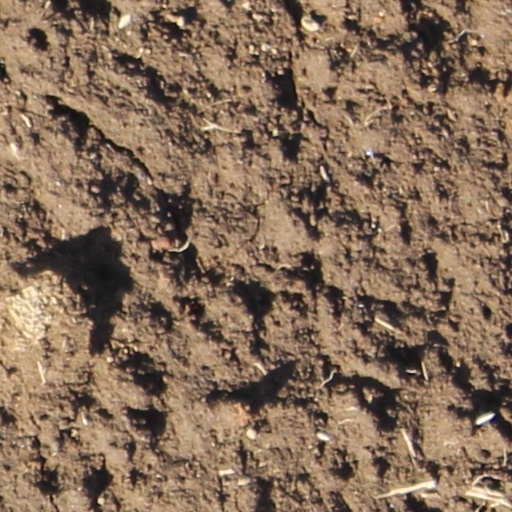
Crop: wheat